Frank Pickersgill

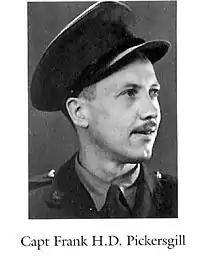

Frank Herbert Dedrick Pickersgill (May 28, 1915 – September 14, 1944), code named Bertrand, was a Canadian agent of the United Kingdom's clandestine Special Operations Executive (SOE) organization in World War II. The purpose of SOE in occupied France was to conduct espionage, sabotage and reconnaissance. SOE agents allied themselves with French Resistance groups and supplied them with weapons and equipment parachuted in from England. Pickersgill was captured by the Germans shortly after his arrival in France, imprisoned, and later executed.